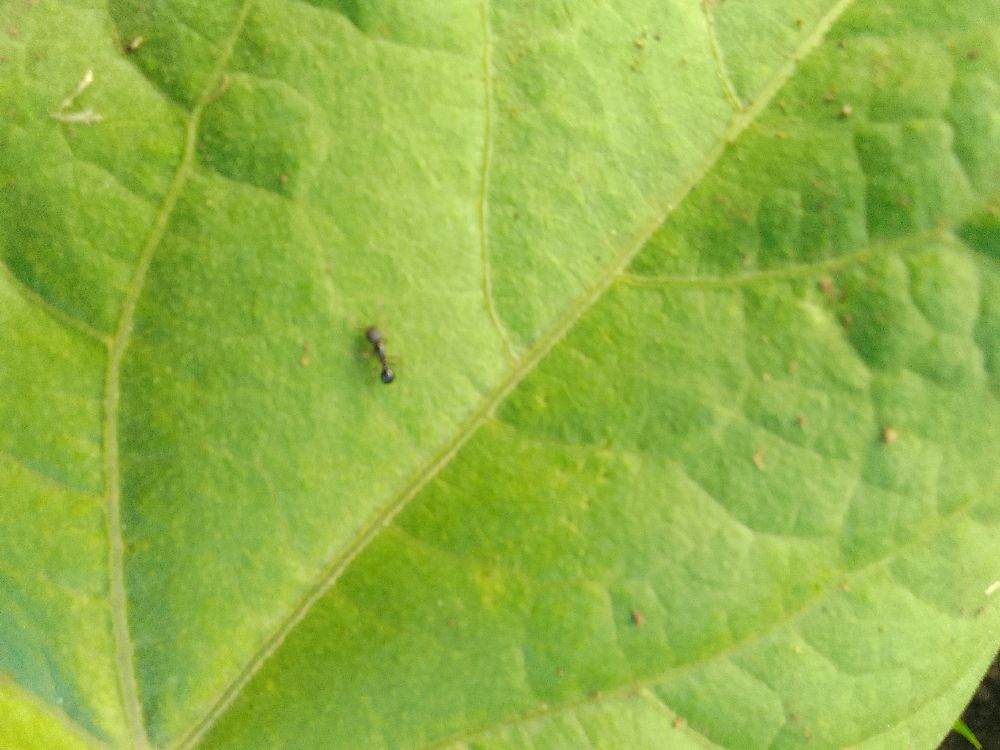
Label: healthy